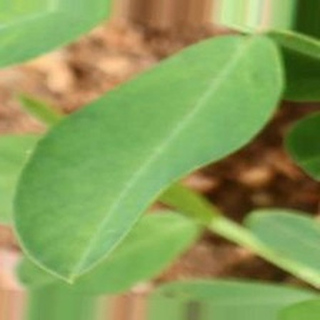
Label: healthy_groundnut